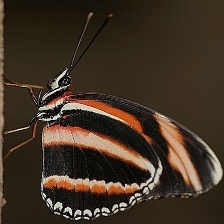
Species: BANDED ORANGE HELICONIAN